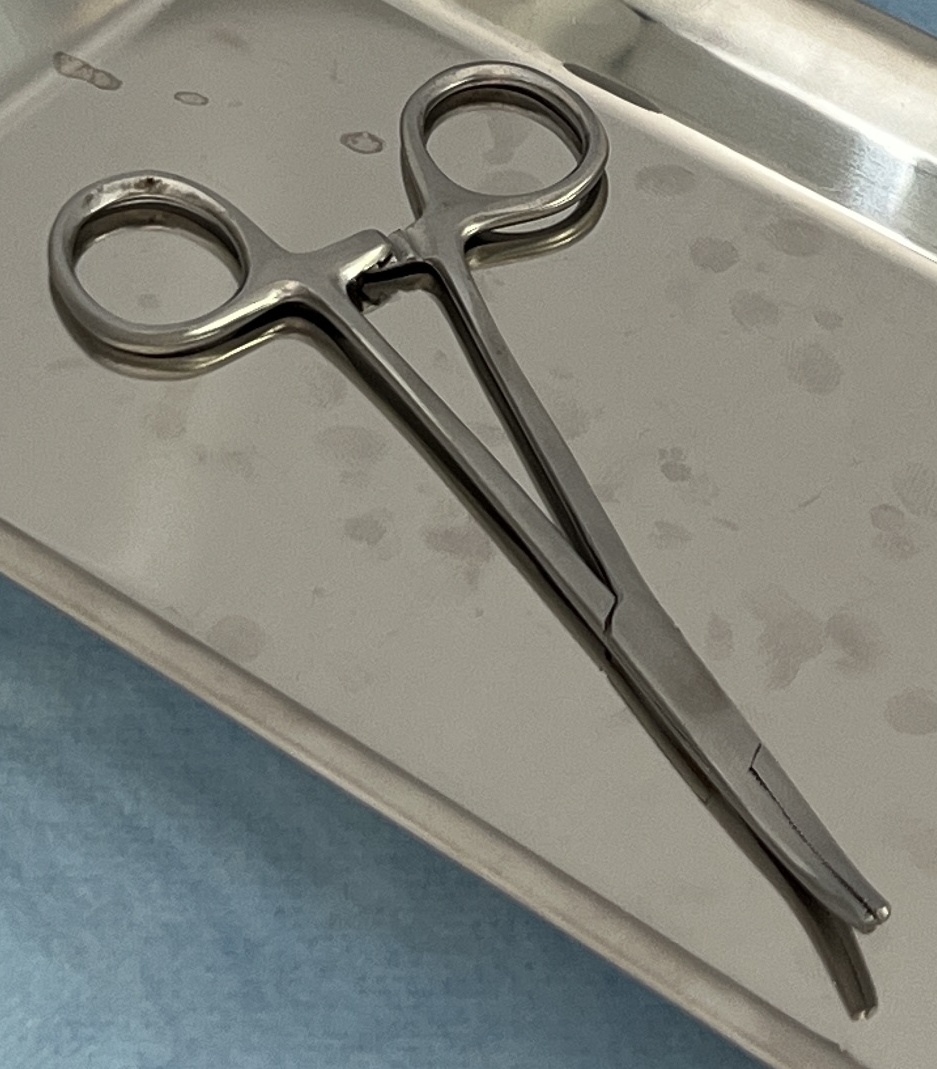
Hinged instrument state: closed